Texas Trail (1937 film)

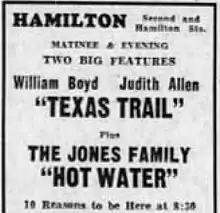

Texas Trail is a 1937 American Western film directed by David Selman and starring William Boyd, Russell Hayden, and George "Gabby" Hayes.